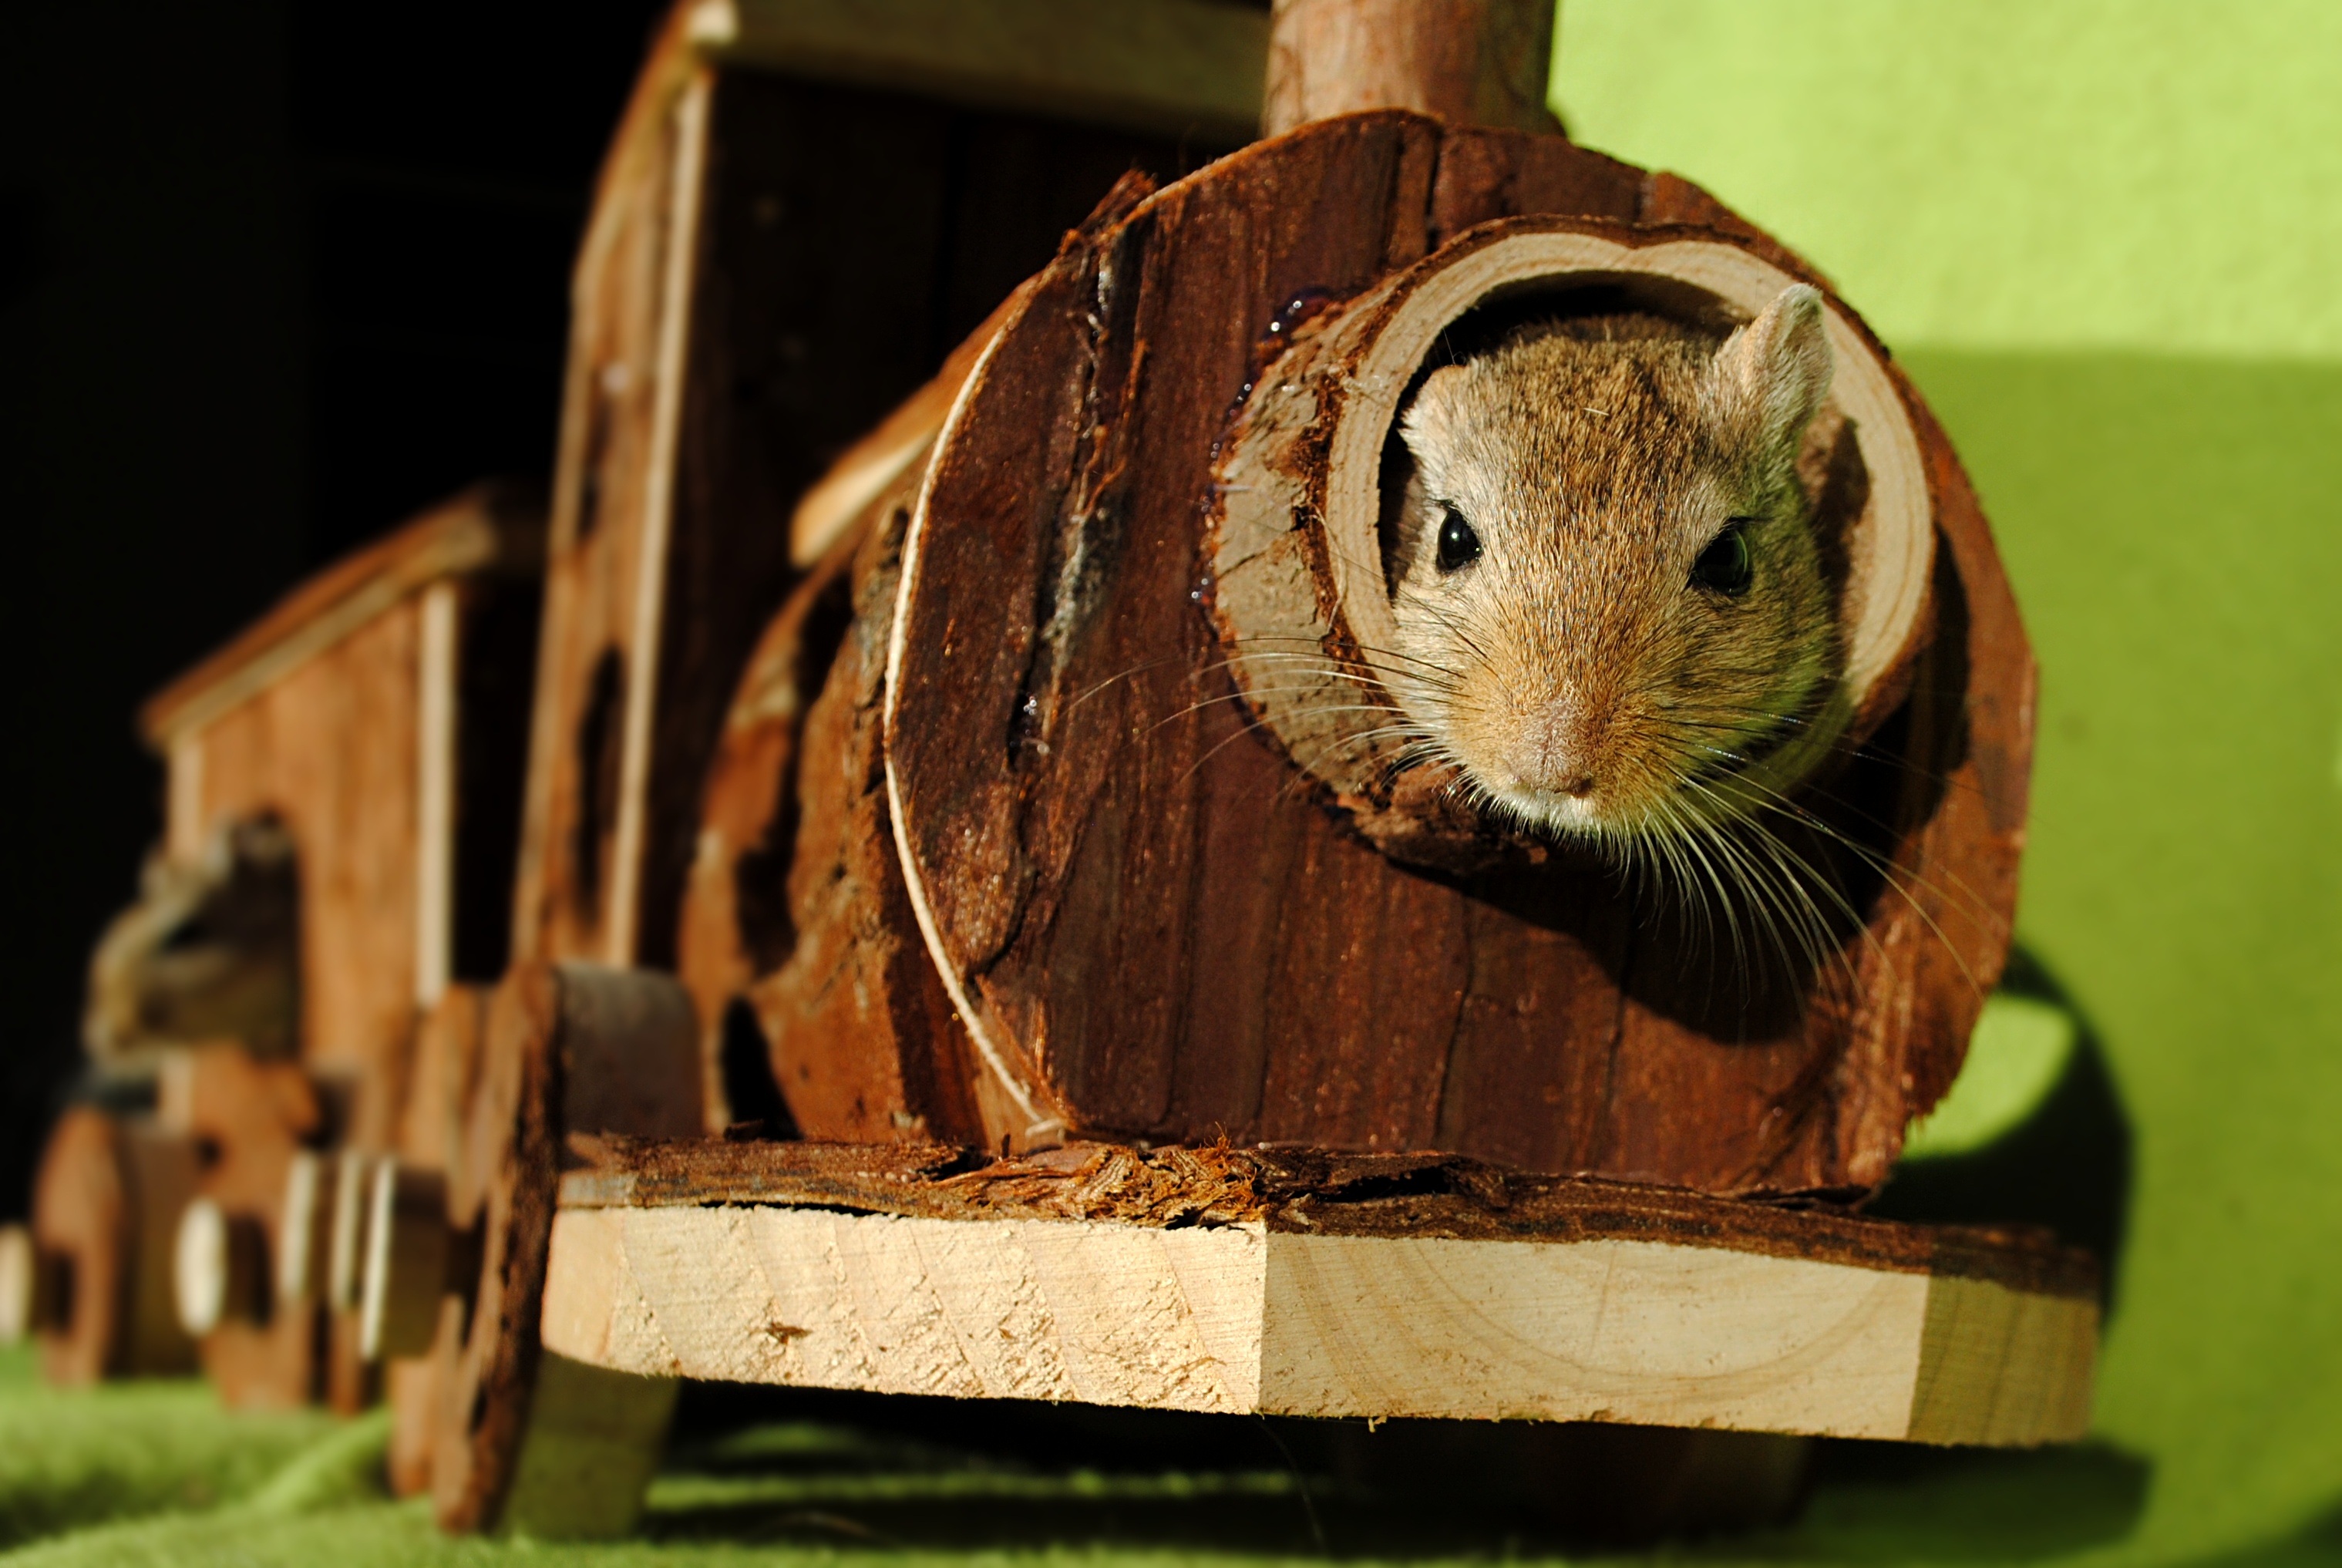
wood, mammal, rodent, fauna, domestic animal, games, hiding place, gerbil